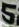
Number: 5